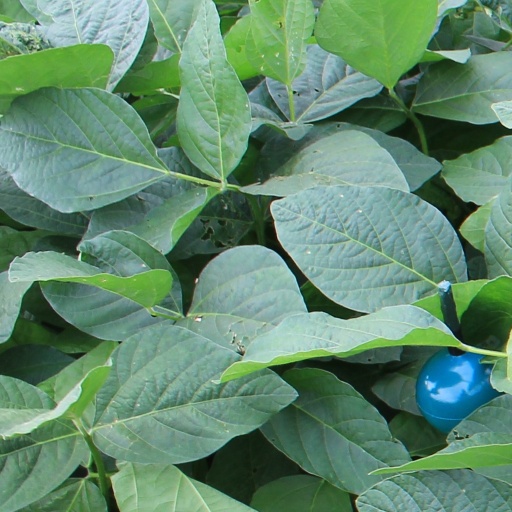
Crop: soybean